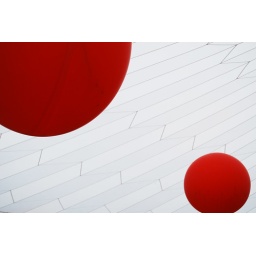
Two red dots in a white sky